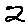
Label: 2